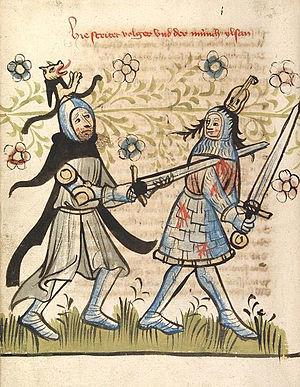
La demi-épée est un style d'attaque avec une épée, en escrime médiévale.